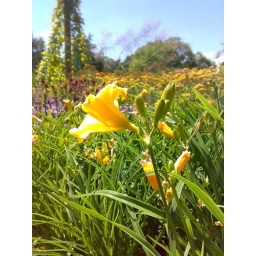
yellow & green in harmony